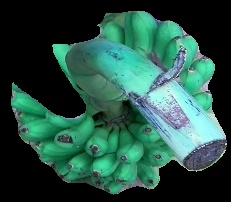
Variety: rasbale
Grade: grade1